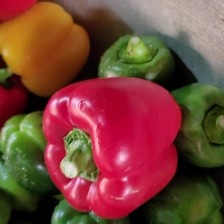
Label: capsicum